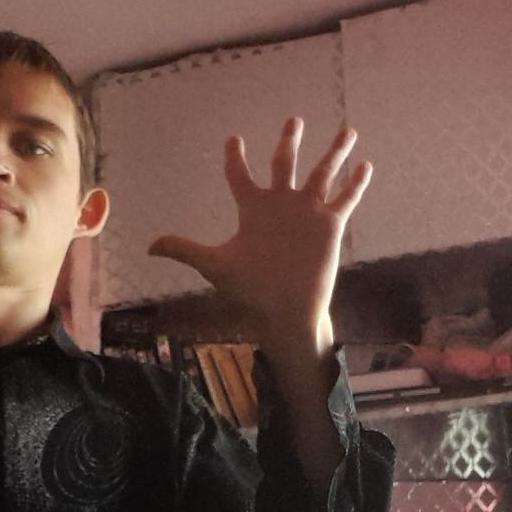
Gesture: palm